Lisa Prank

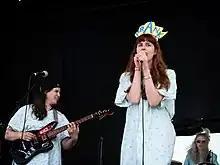

Lisa Prank is an American pop punk musical band currently based in Seattle, Washington, United States.